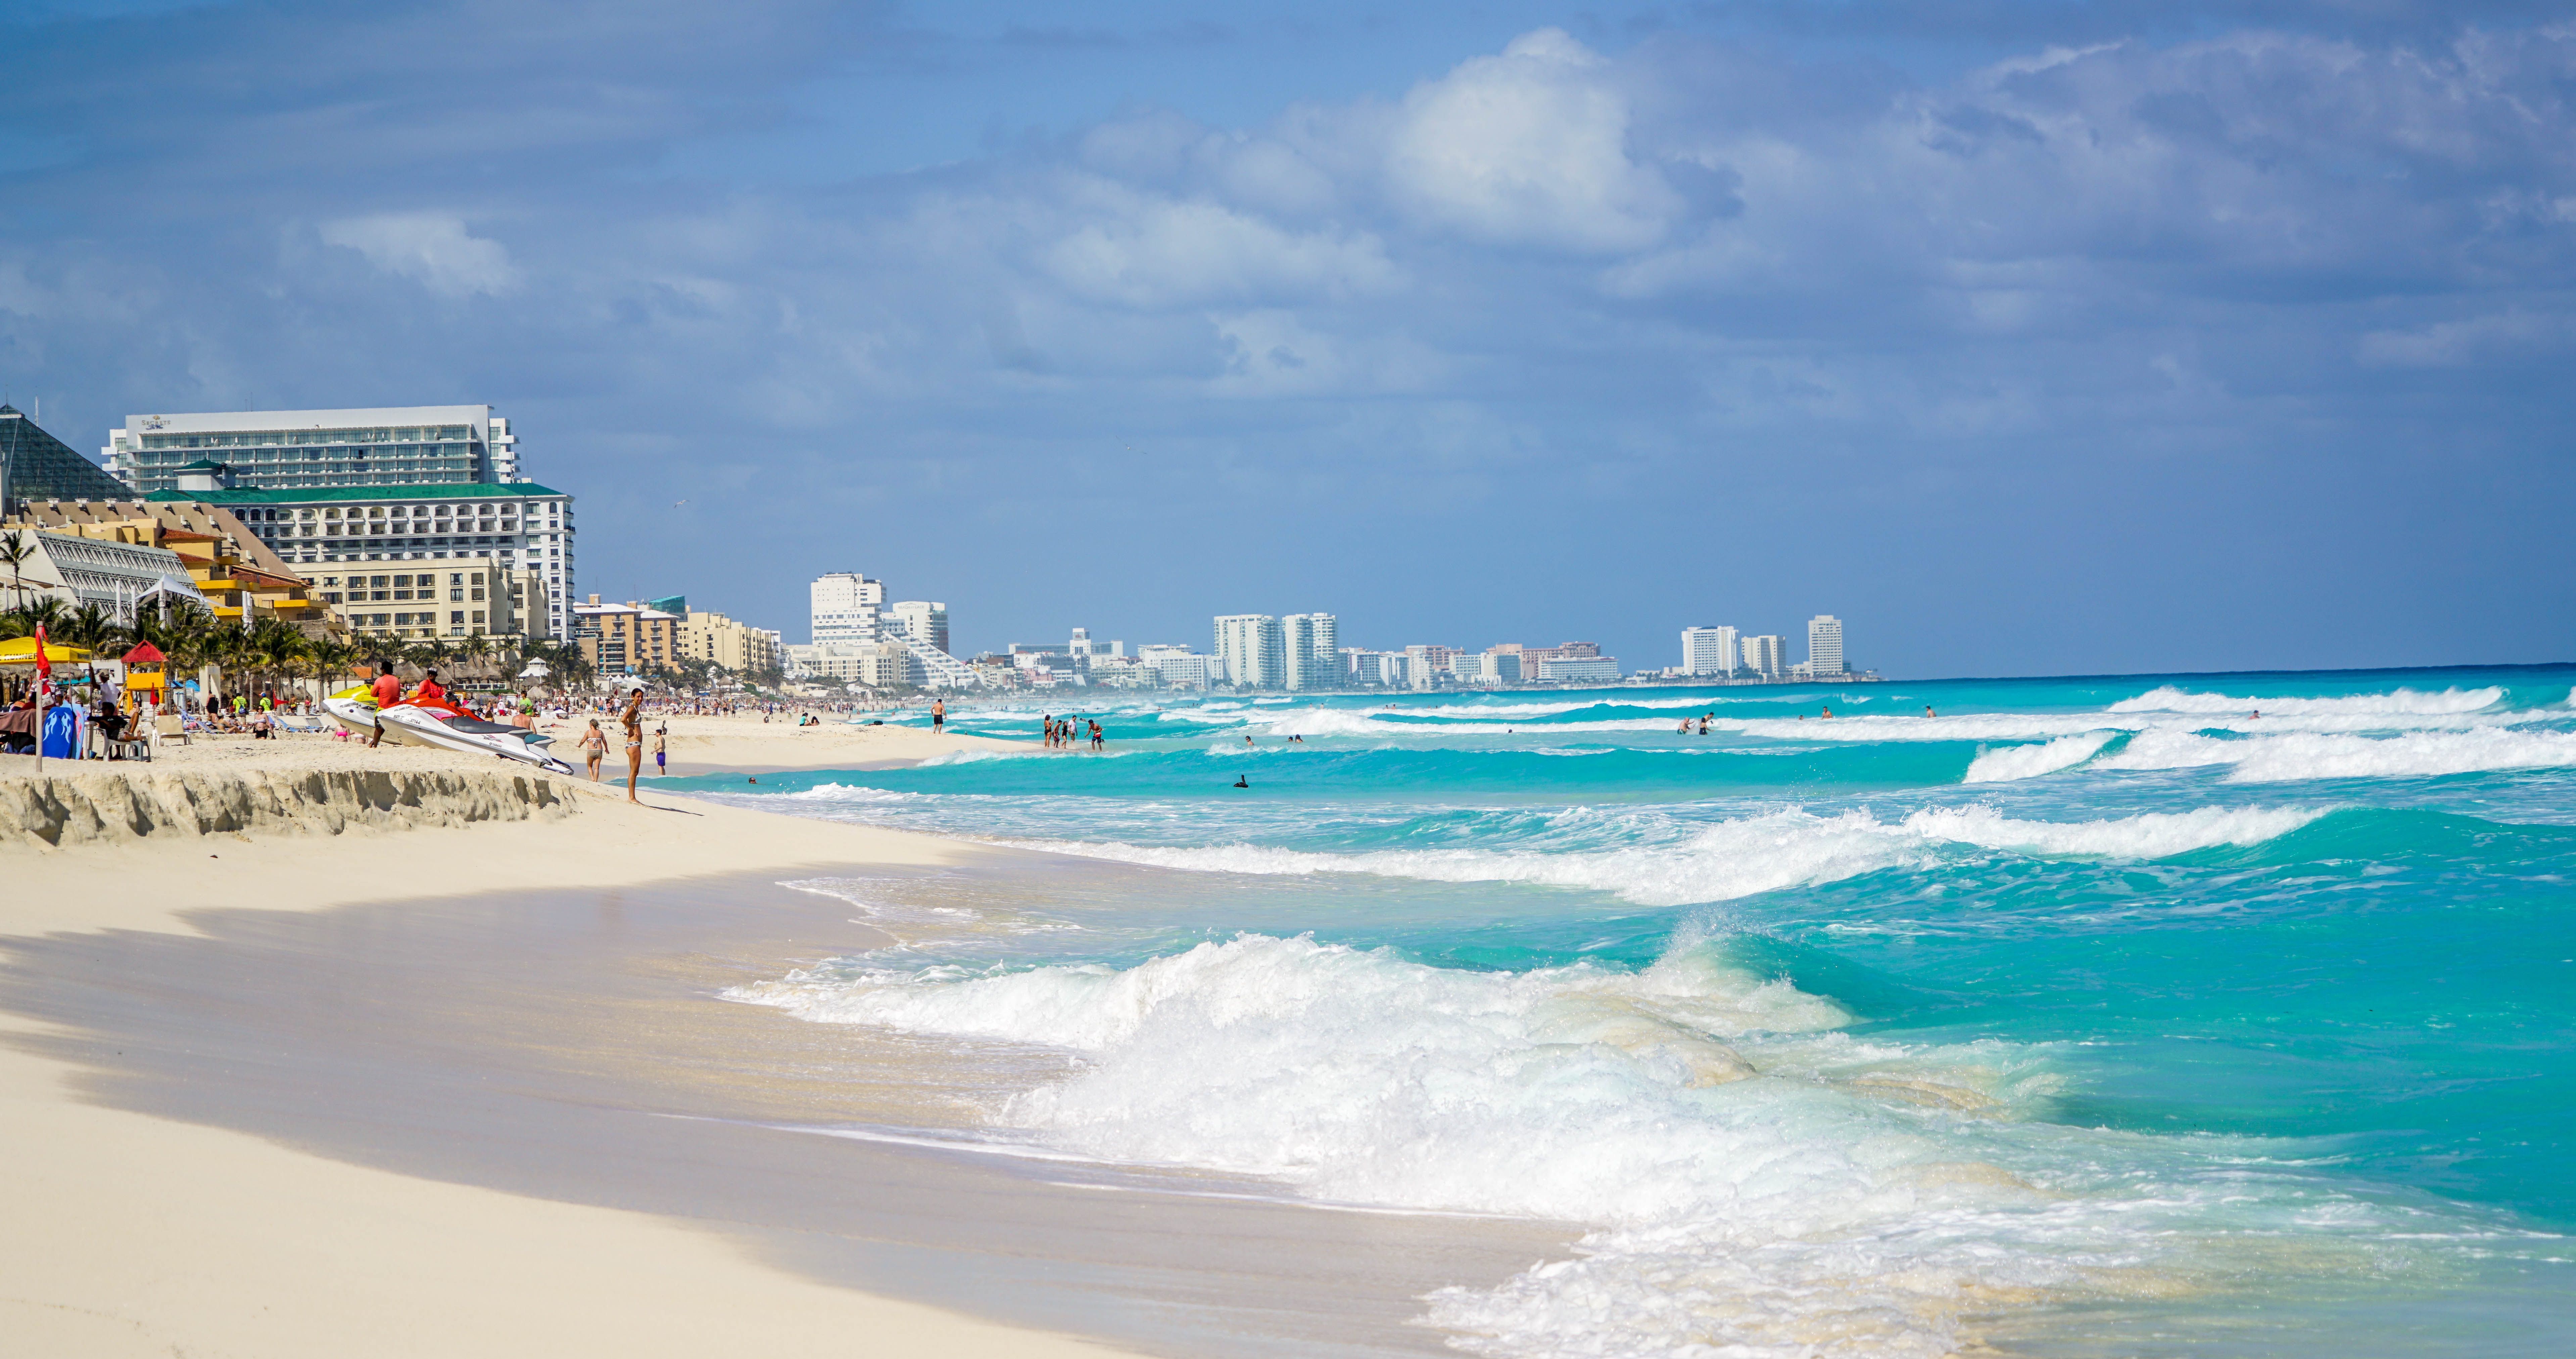
beach, landscape, sea, coast, nature, outdoor, sand, ocean, horizon, people, sky, shore, wave, vacation, travel, coastline, tropical, bay, blue, tourism, body of water, blue sky, waves, clouds, hotel, mexico, landscapes, beautiful, caribbean, cancun, cape, wind wave